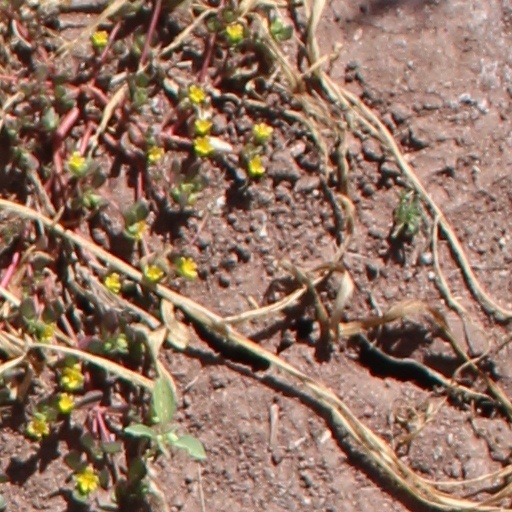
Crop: wheat